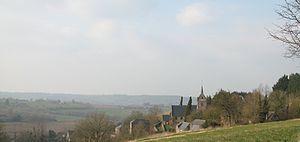
Vue panoramique sur le village et l'église Saint-Michel de Crouttes
Crouttes est une commune française, située dans le département de l'Orne en région Normandie, peuplée de 306 habitants.